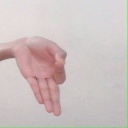
अक्षर: ज्ञ